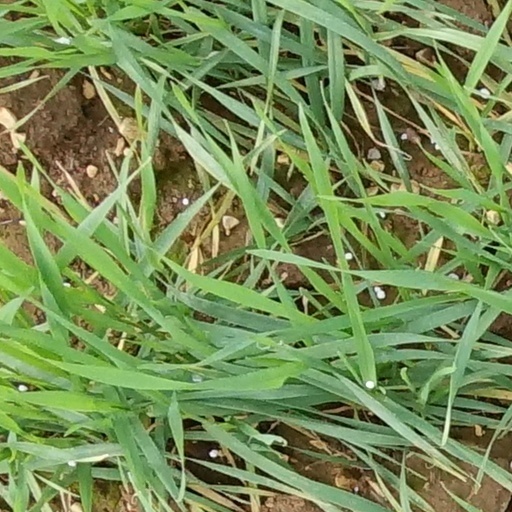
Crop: wheat